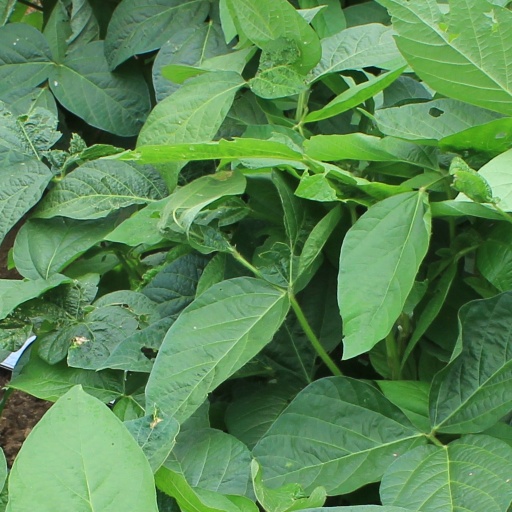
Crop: soybean